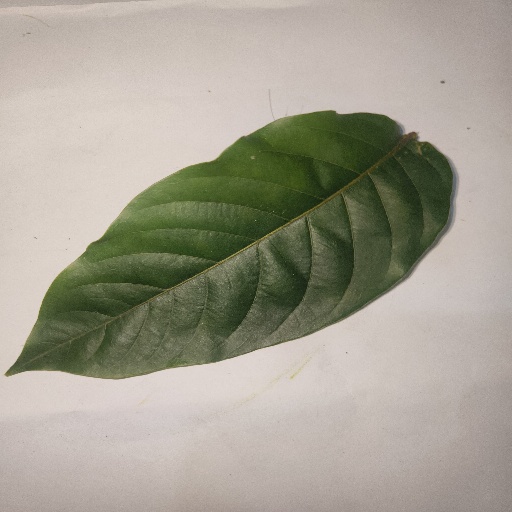
Species: HariTaki
Leaf condition: Healthy Leaf